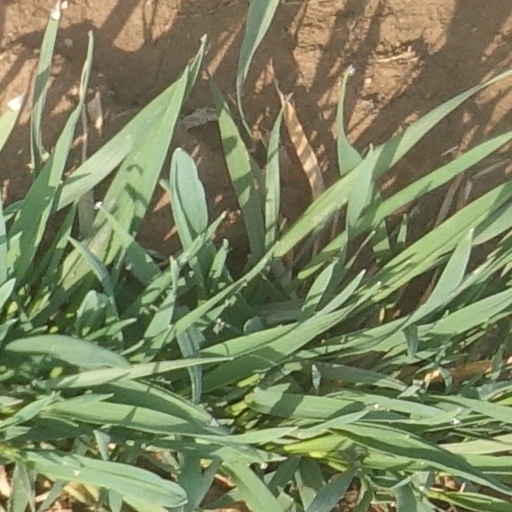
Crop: wheat